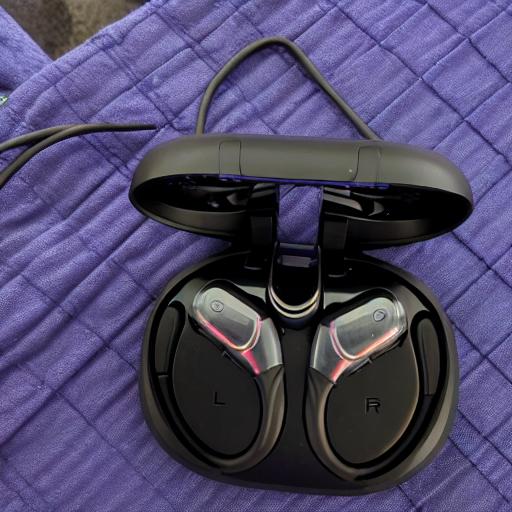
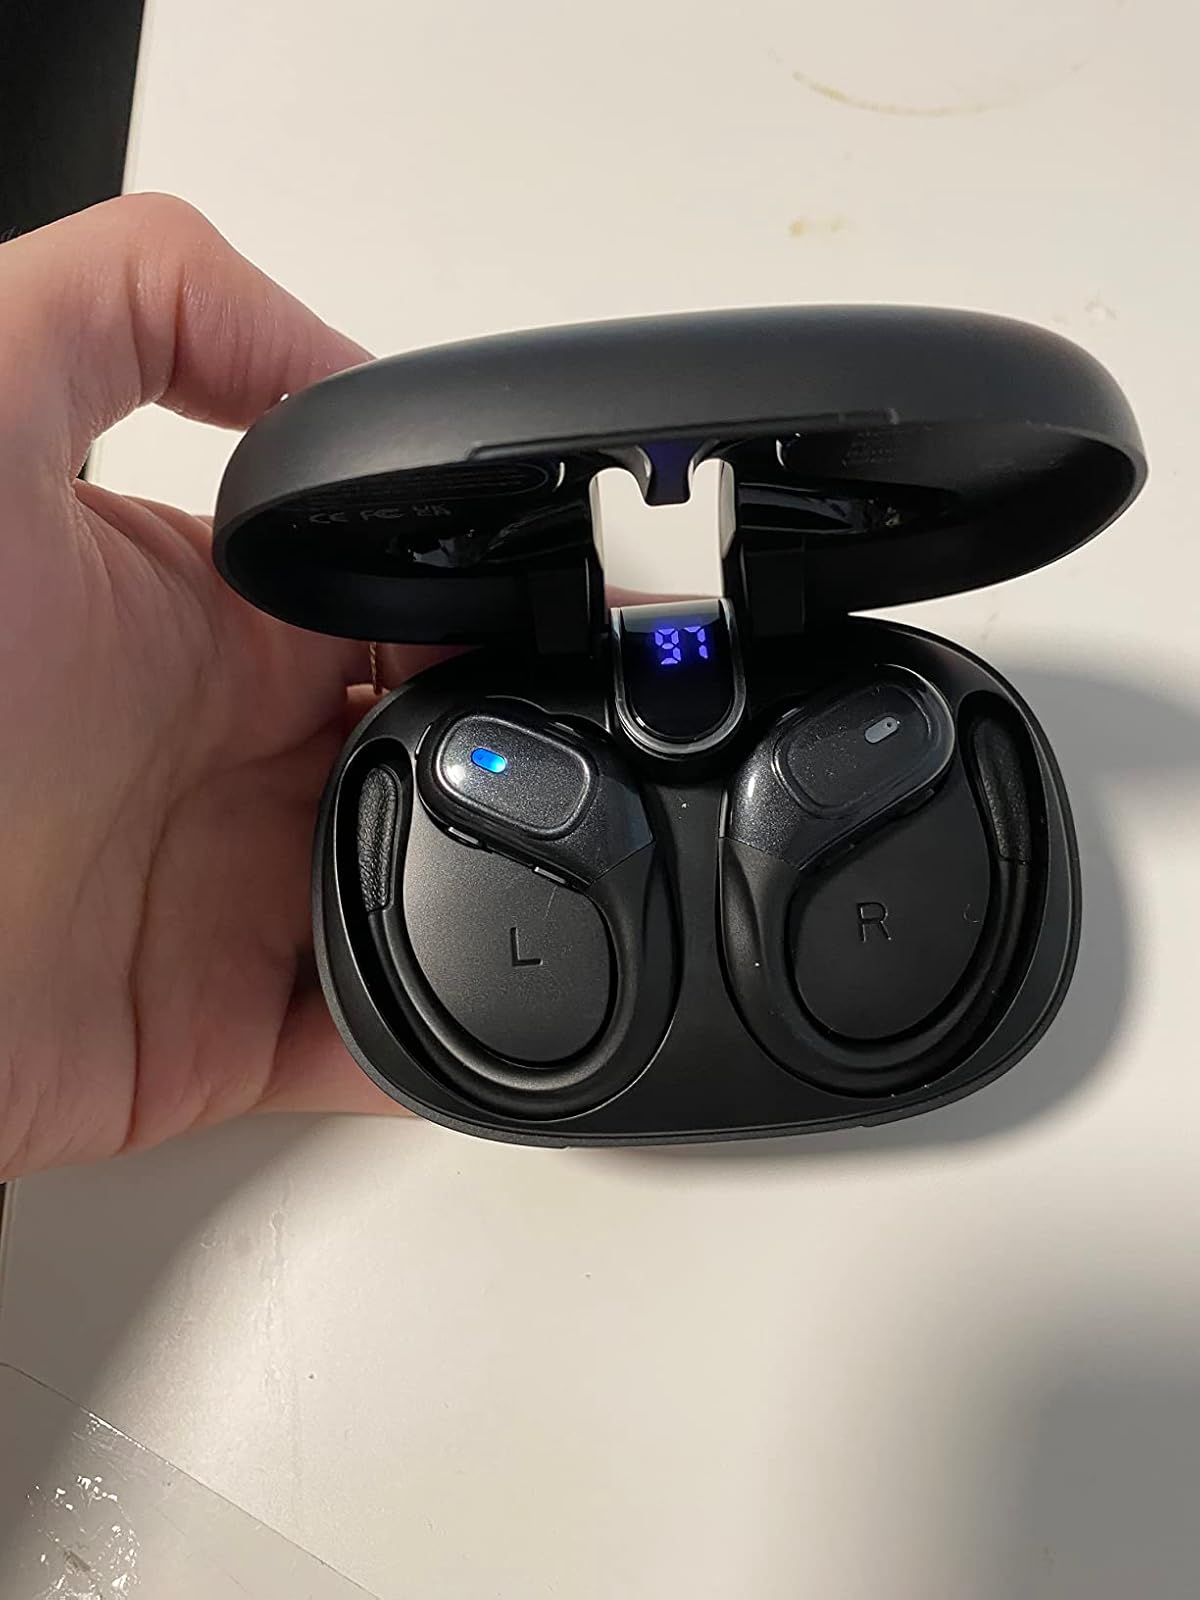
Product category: earbuds
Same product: no